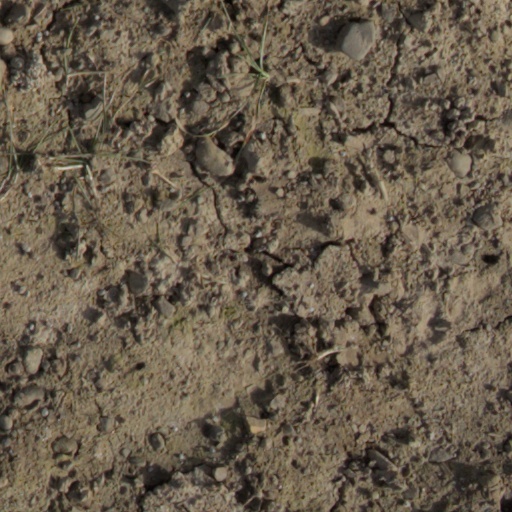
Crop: wheat